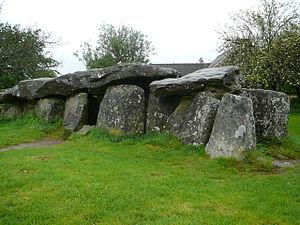
Commana